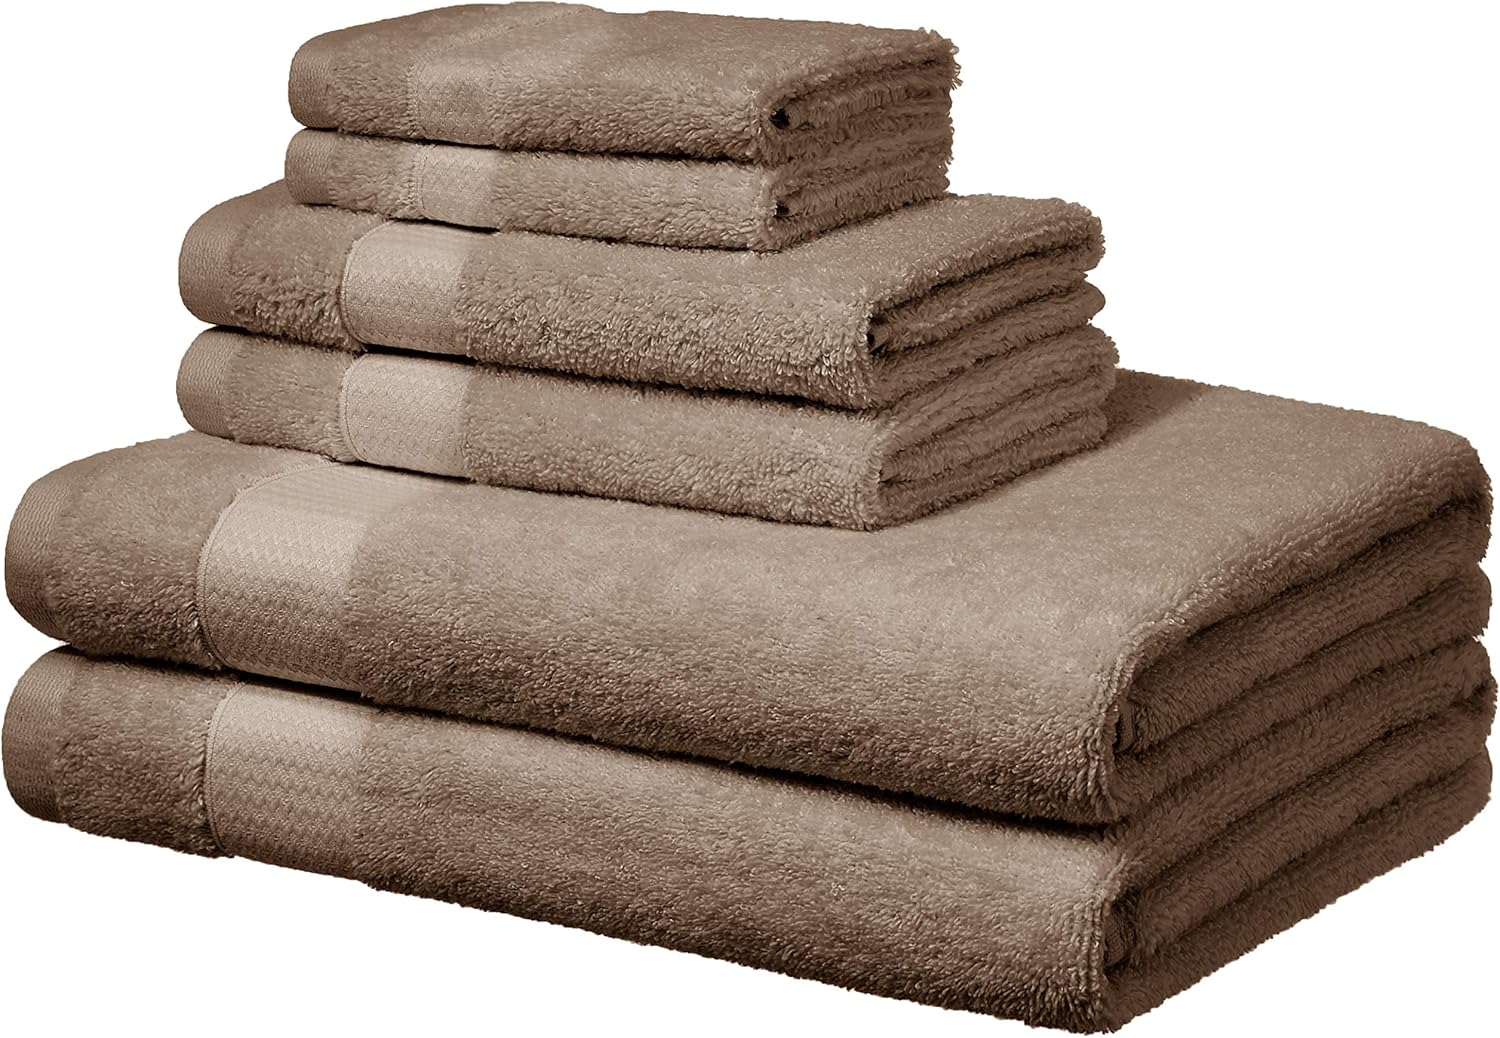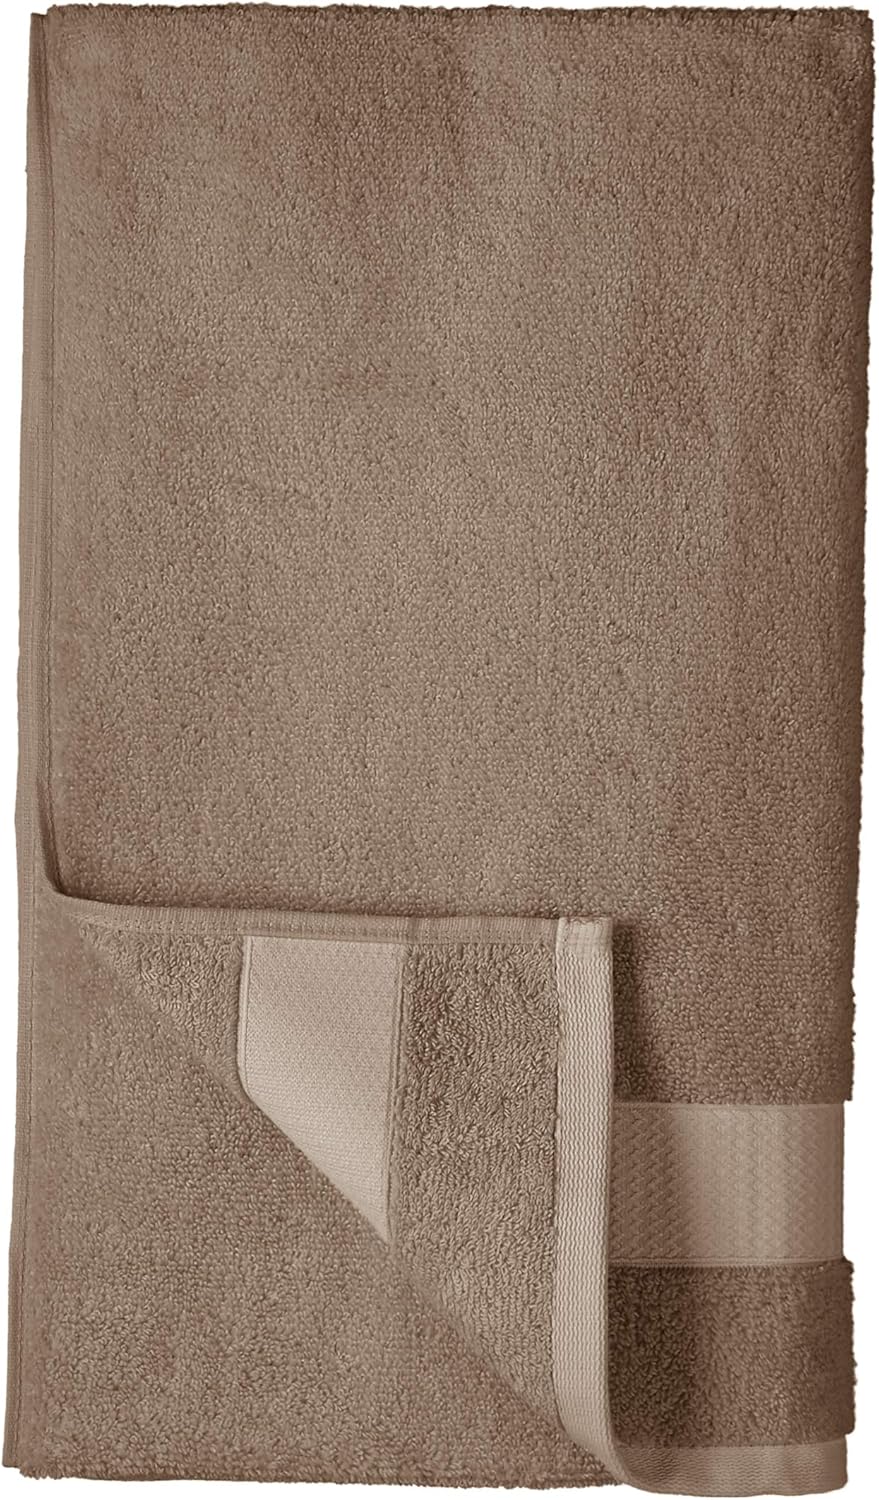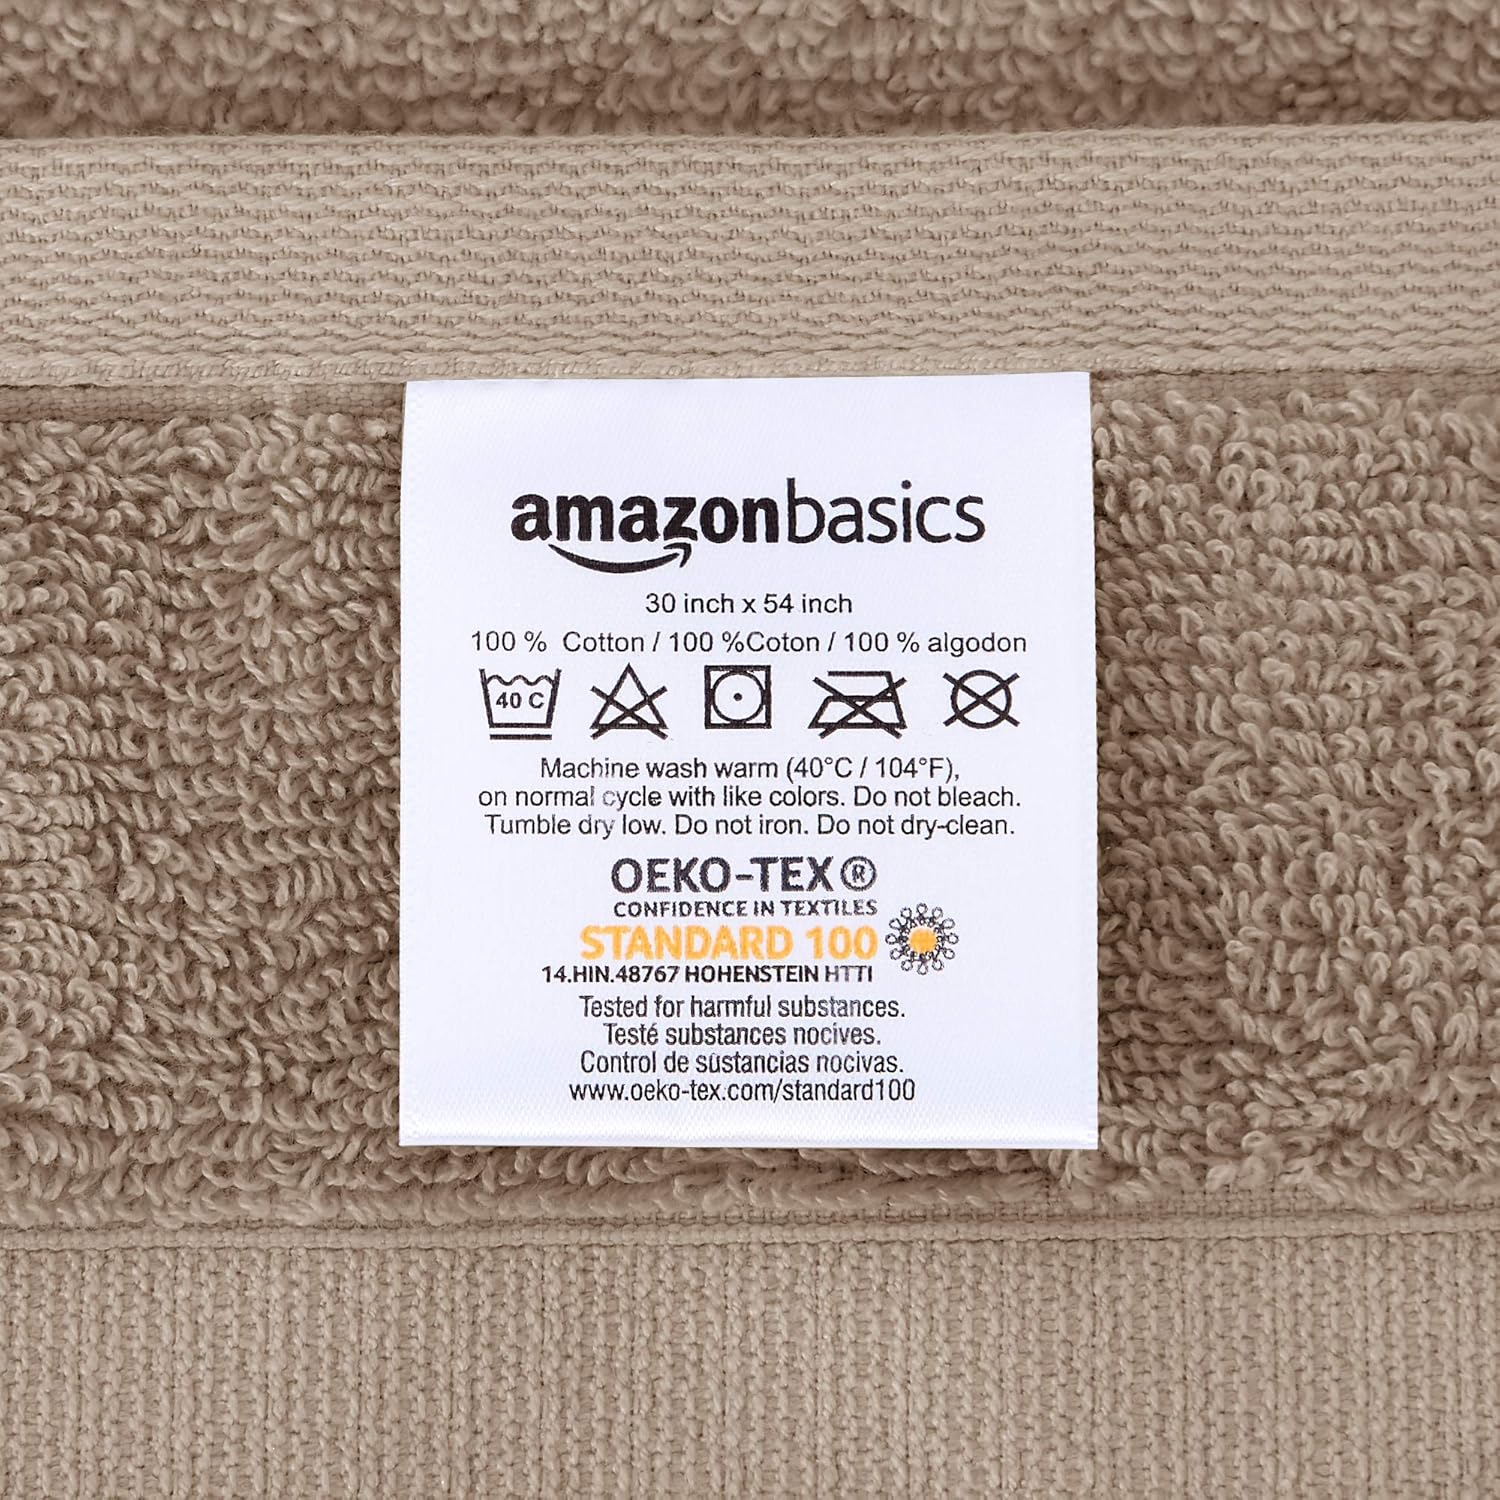
Amazon Basics Everyday Bath Towels, 6 Piece Set, Taupe, 100% Soft Cotton, Durable
Category: Amazon Home
Product Description Amazon Basics Everyday Bath Towels, 6 Piece Set, Taupe, 100% Soft Cotton, Durable From the Manufacturer Amazon Basics
Features: 100% Cotton | Imported | 6-Piece set includes 2 bath towels, 2 hand towels and 2 washcloths | 100% cotton construction that quickly absorbs and wicks away excess moisture | Soft and gentle on skin for both kids and adults | Simple, classic design adds a polished look to your bathroom | Machine washable and dryable | Made in OEKO-TEX Standard 100 factory, an independent certification system that ensures textiles meet high safety and environmental standards.